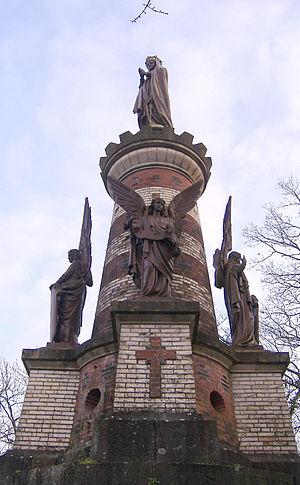
La statue de Notre Dame du triomphe, Abbaye de Notre Dame Port du Salut, à Entrammes, Mayenne, France.
Entrammes est une commune française, située dans le département de la Mayenne en région Pays de la Loire, peuplée de 2 256 habitants.